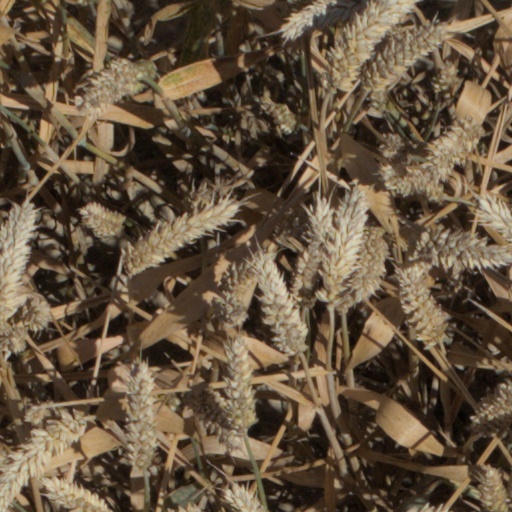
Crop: wheat